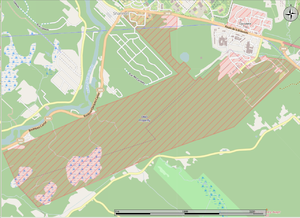
Carte montrant la base militaire et le champ de manoeuvre du BFC Valcartier.
La base des Forces canadiennes Valcartier, aussi appelée garnison Valcartier, est une base des Forces canadiennes, située à Saint-Gabriel-de-Valcartier immédiatement au nord-ouest de la ville de Québec dans la région de la Capitale-Nationale de la province de Québec au Canada. La base occupe un territoire d’environ